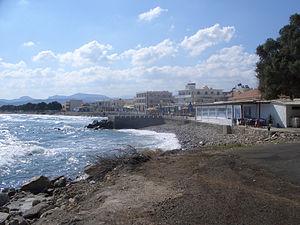
Kissamos ou Kastelli Kissamou est une ville de l'ouest de la Crète, située au fond de la baie de Kissamos. Elle est le chef-lieu du dème de Kissamos, dans le district régional de la Canée et l'ancien chef-lieu de la province de Kissamos.